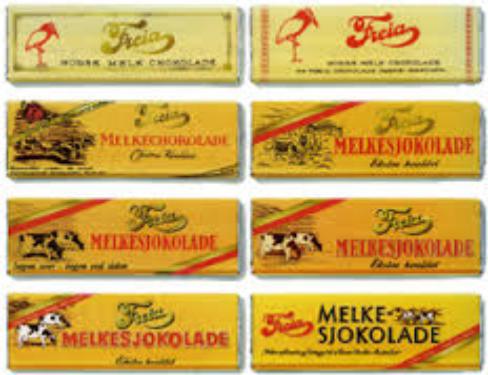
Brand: Freia
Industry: Food